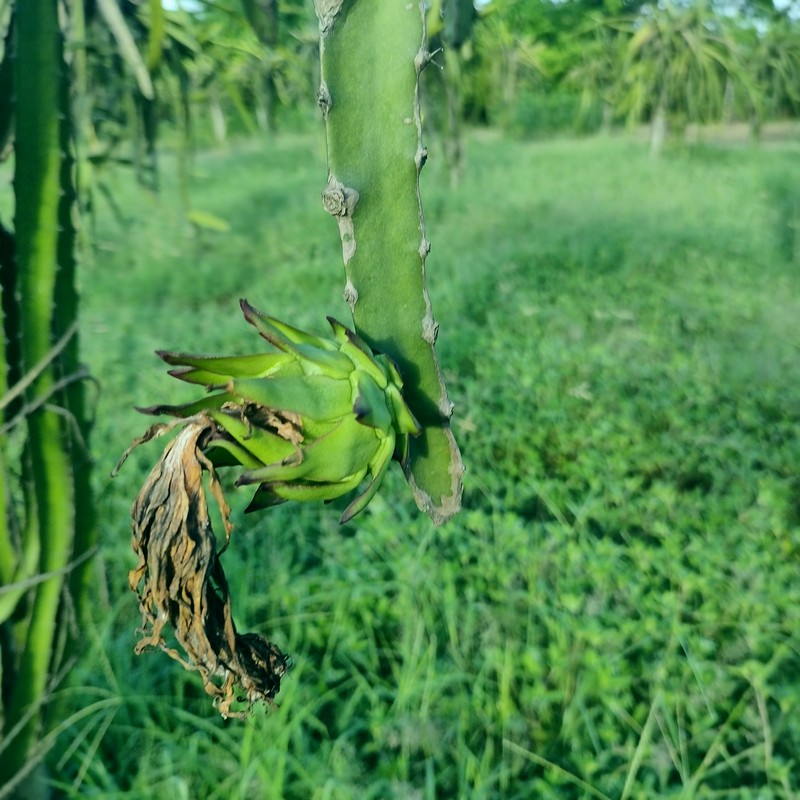
Label: Immature Dragon Fruit